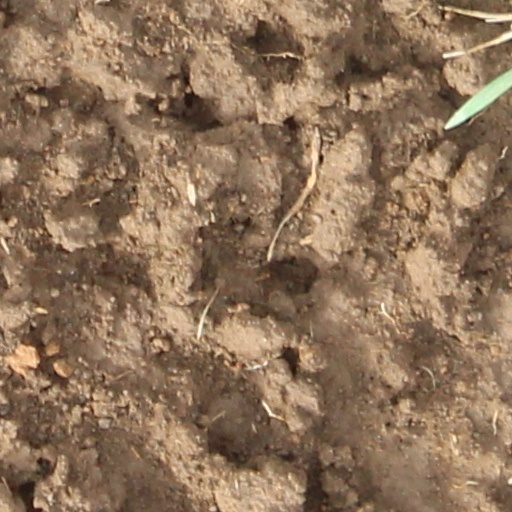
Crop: wheat